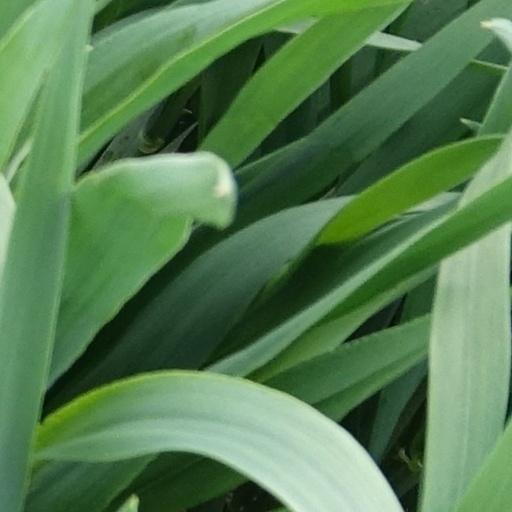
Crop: wheat